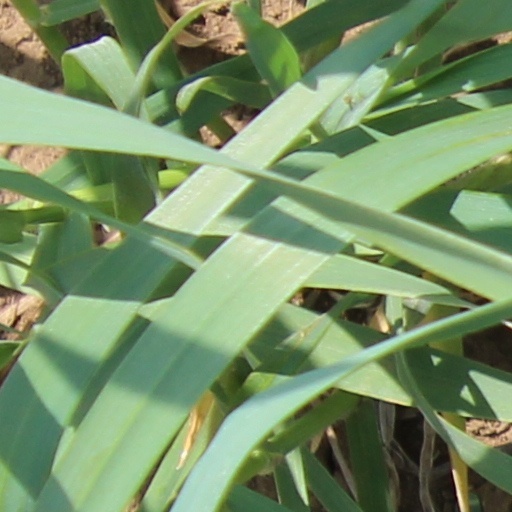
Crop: wheat